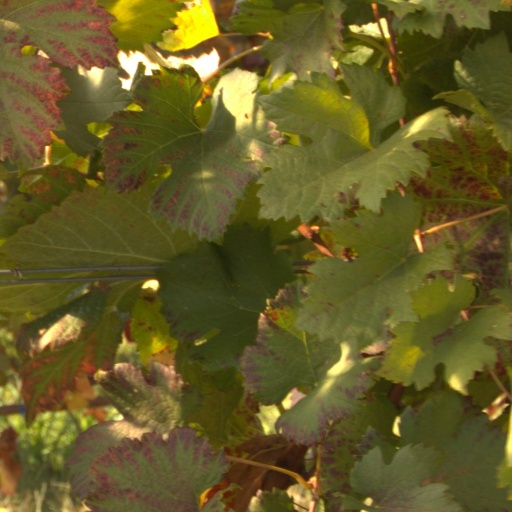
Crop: grape